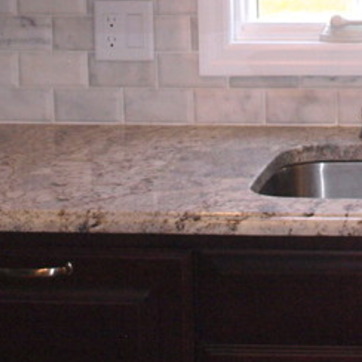
Material: polishedstone